Sanjurjada

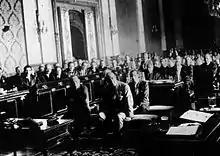
Sanjurjo on trial

Though the government lost control in Seville, Azaña and his staff were determined to regain it. Two regiments of infantry and further artillery units, all led by trusted commanders, were assembled in Madrid. In the early afternoon of August 10 they were loaded onto trains and departed towards the Andalusian capital. Further 2 battalions were concentrated in Ceuta, 2 tabores of regulares were swiftly brought from Africa to Cadiz and an aviation bombing unit was relocated from Barcelona to Cartagena. Commanders of neighboring garrisons, Cádiz in particular, issued orders to prepare for combat. In the evening first loyalist units started to deploy South of Seville and the city trade unions declared general strike.